Columbus City Prison

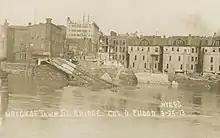
Rear of the building during the flood, beside the wreck of the Town Street Bridge

The first jail in the area was built in 1804 in Franklinton, near the site of its schoolhouse. It was the first county building, and was replaced three years later by a jail made of brick. A temporary jail was on the south side of Gay Street between High and Third Streets, or between Town and Rich streets, from 1824 to 1840, beginning when the county seat moved to Columbus.